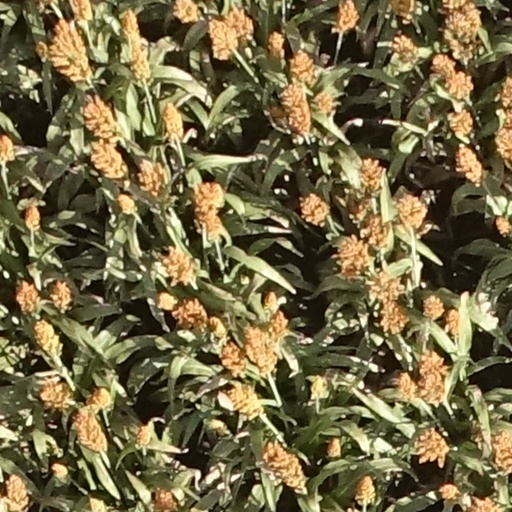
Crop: sorghum